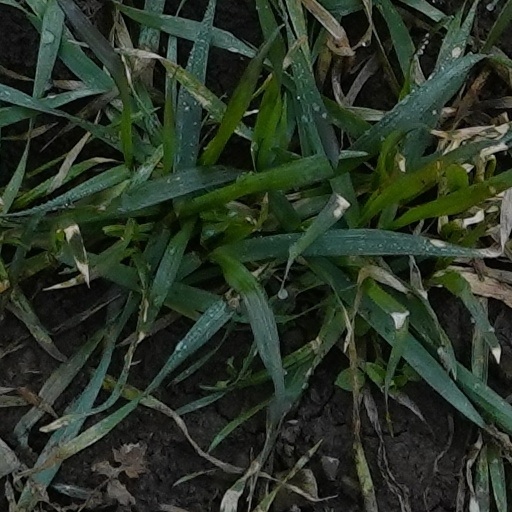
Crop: wheat